The Communist Manifesto

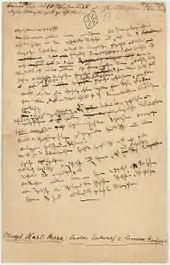
Only surviving page from the first draft of the "Manifesto", handwritten by Karl Marx

Upon returning to Brussels, Marx engaged in "ceaseless procrastination", according to his biographer Francis Wheen. Working only intermittently on the "Manifesto", Marx spent much of his time delivering lectures on political economy at the German Workers' Education Association, writing articles for the "", and giving a long speech on free trade. Following this, he even spent a week (17–26 January 1848) in Ghent to establish a branch of the Democratic Association. Having not heard from Marx for nearly two months, the Central Committee of the Communist League sent him an ultimatum on 24 or 26 January, demanding he submit the completed manuscript by 1 February. This imposition spurred Marx on, who struggled to work without the pressure of a deadline, and he seems to have rushed to finish the job in time. As evidence of the haste, historian Eric Hobsbawm points to the absence of any extant preliminary drafts; only one "Manifesto" draft page has ever been located.